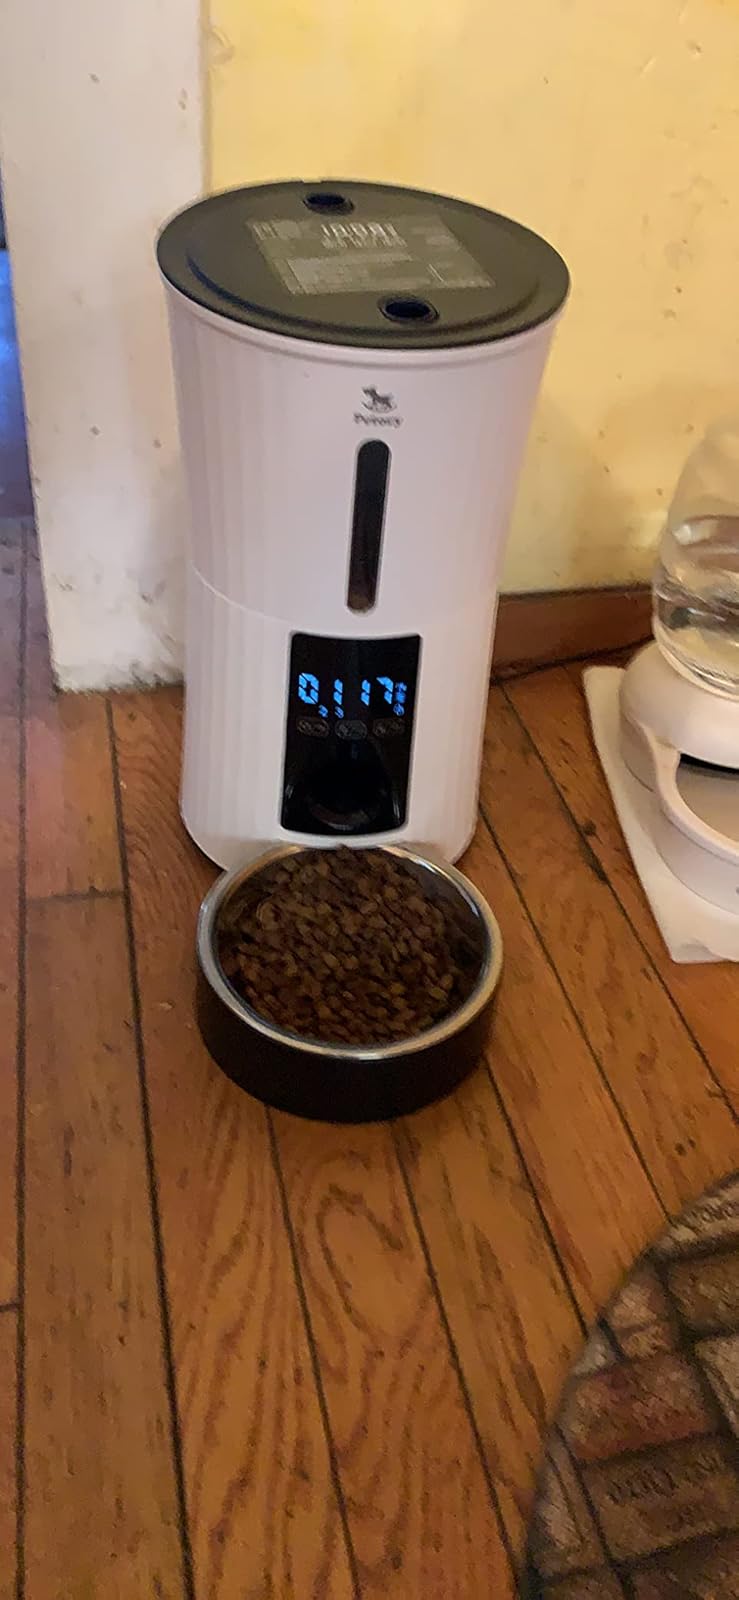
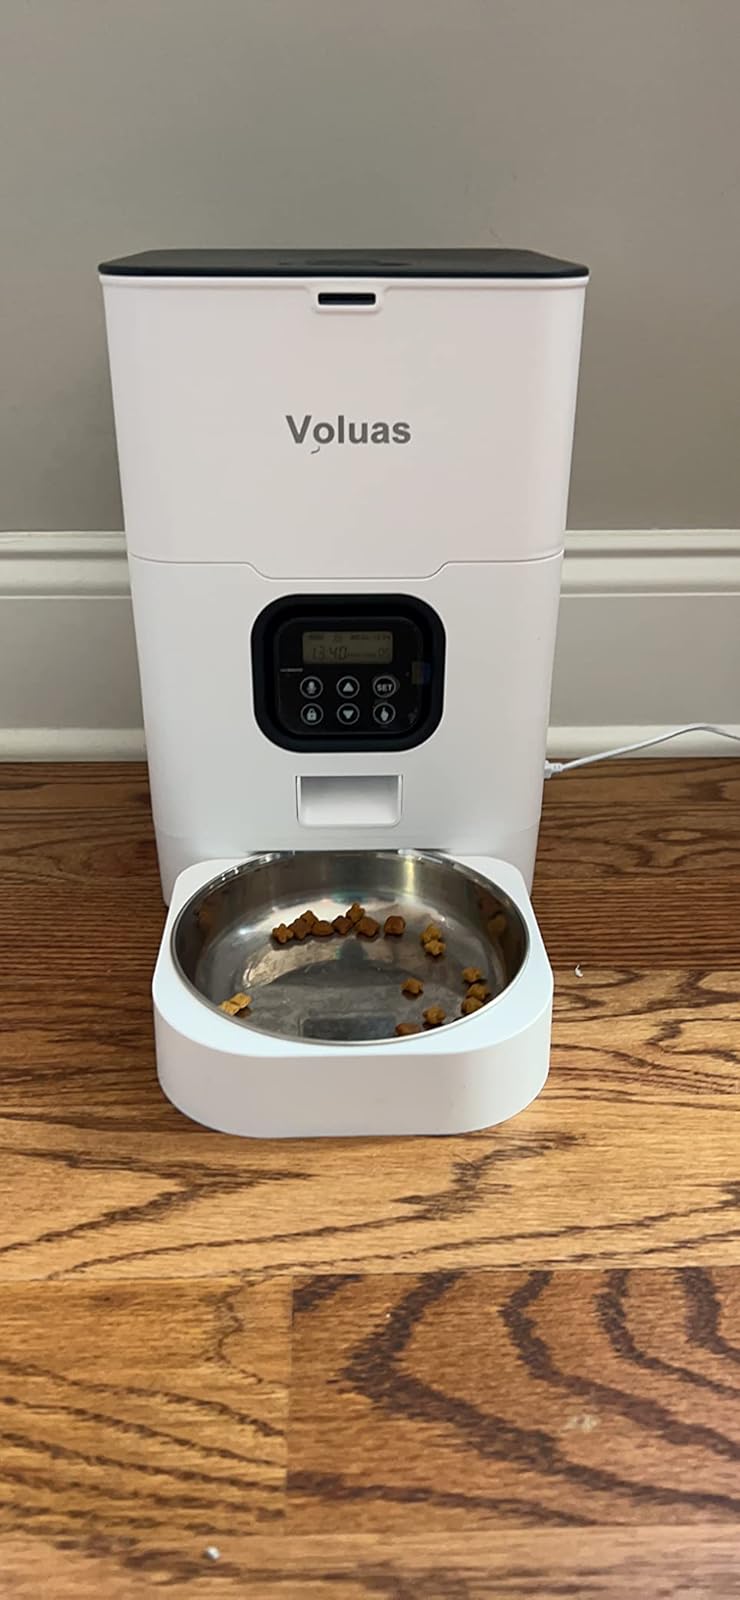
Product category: items_feeder
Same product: no